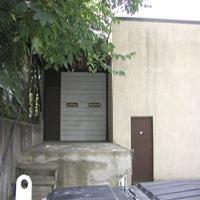
Weather: cloudy or overcast